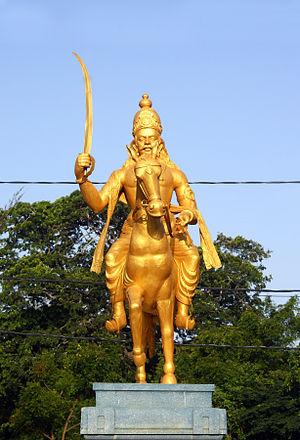
Jaffna Yalpanam est la capitale de la Province du Nord du Sri Lanka. Nallur, qui fait partie de la grande Jaffna a autrefois servi de capitale au Royaume de Jaffna, établi par la dynastie tamoule des Arya chakravartis. Elle fut considérée comme la capitale culturelle des tamouls sri-lankais.